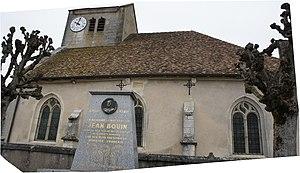
Vue de la stèle à Jean Bouin qui se trouve devant l'église de Bouconville.
Bouconville-sur-Madt est une commune française située dans le département de la Meuse, en région Grand Est.
Jean Bouin, né Alexandre François Étienne Jean Bouin le 21 décembre 1888 à Marseille et mort pour la France le 29 septembre 1914 à Xivray dans la Meuse, est un athlète français spécialiste de la course de fond. Outre une médaille d'argent aux Jeux olympiques d'été de 1912 sur 5 000 mètres, il a gagné trois fois de suite le Cross des nations, considéré alors comme le championnat du monde de la discipline. Il a également été le détenteur de sept records du monde sur différentes distances et durées. De nombreuses enceintes sportives portent son nom en France.